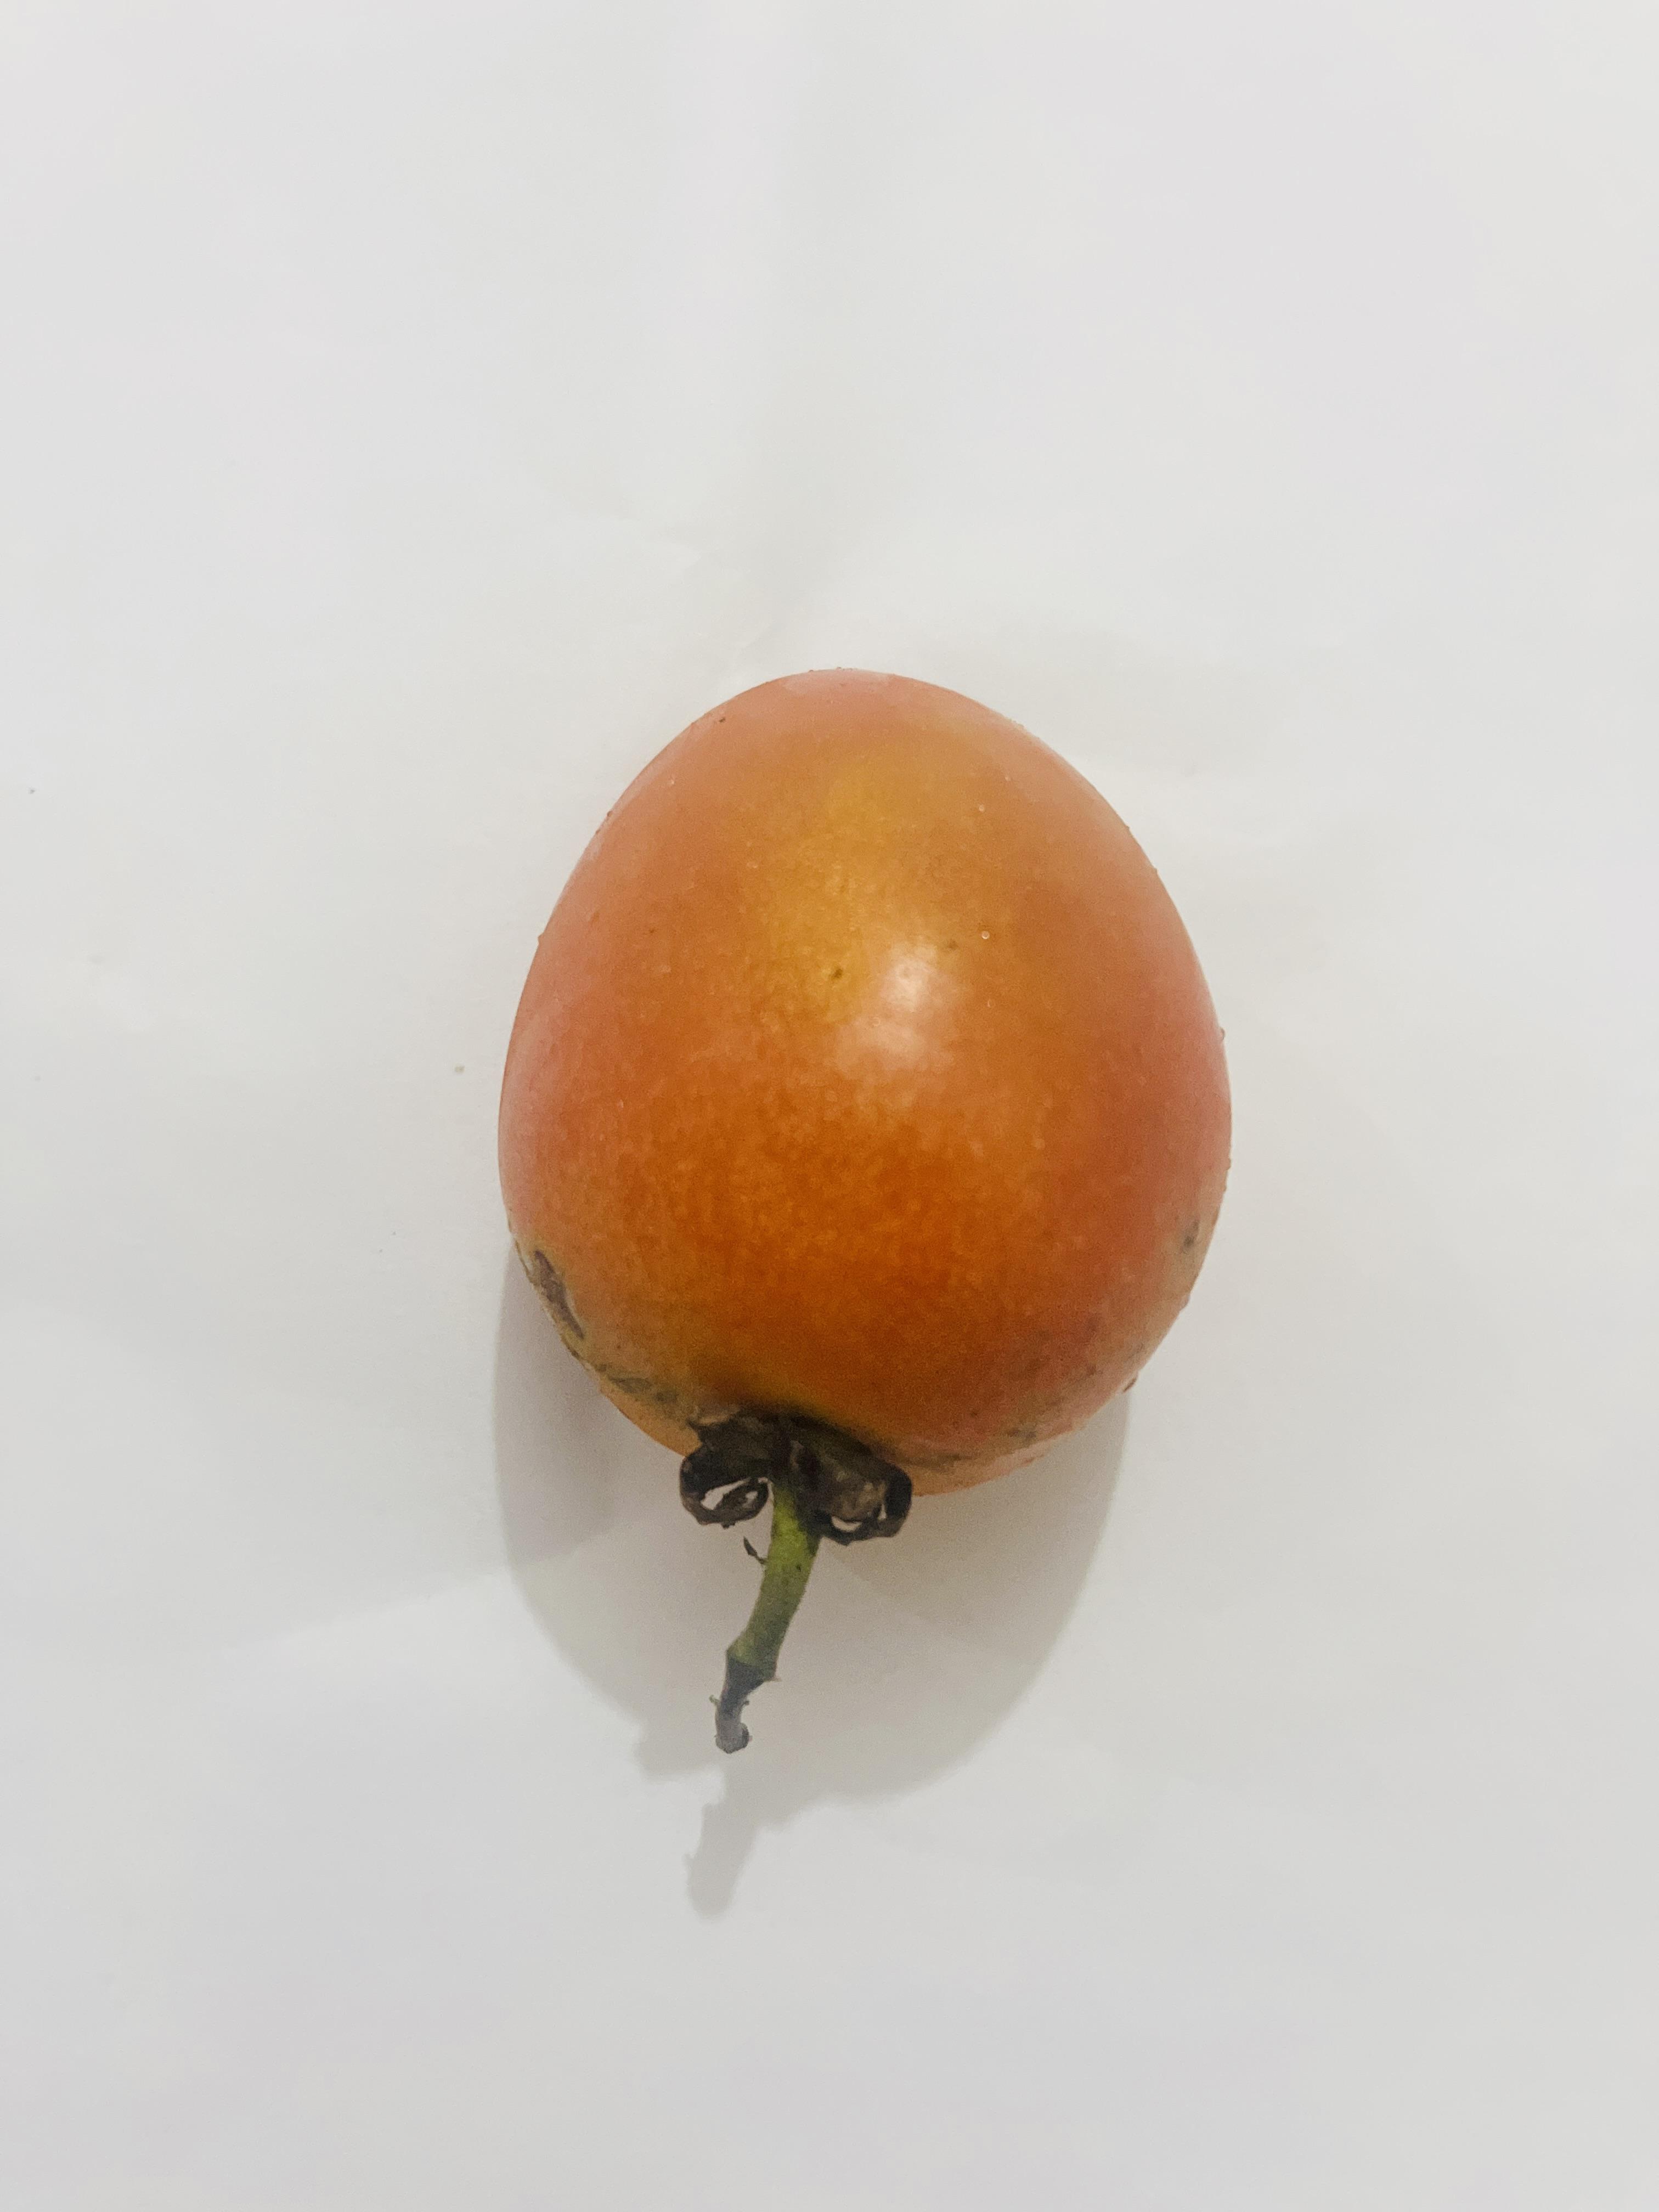
Label: Tomato